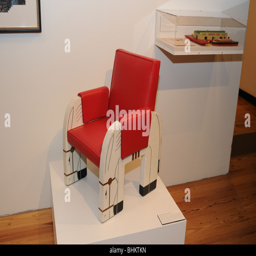
a child 's chair from ship is on exhibit